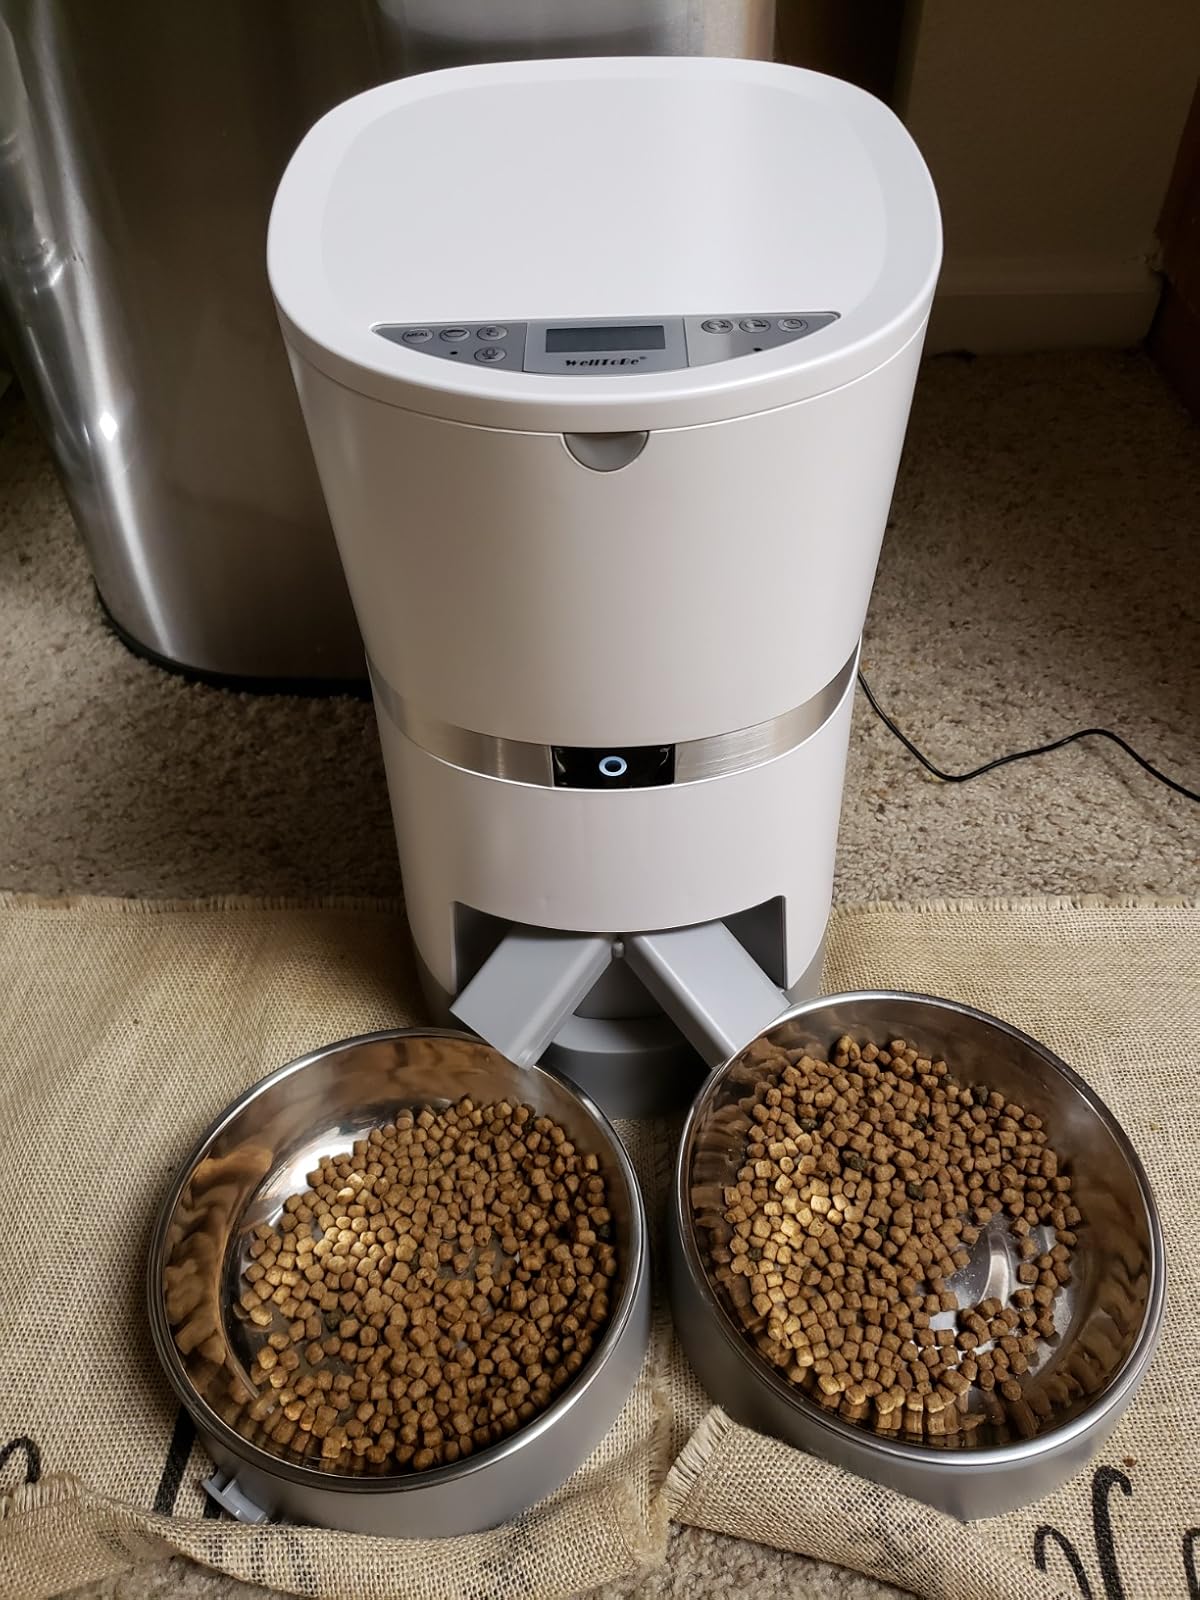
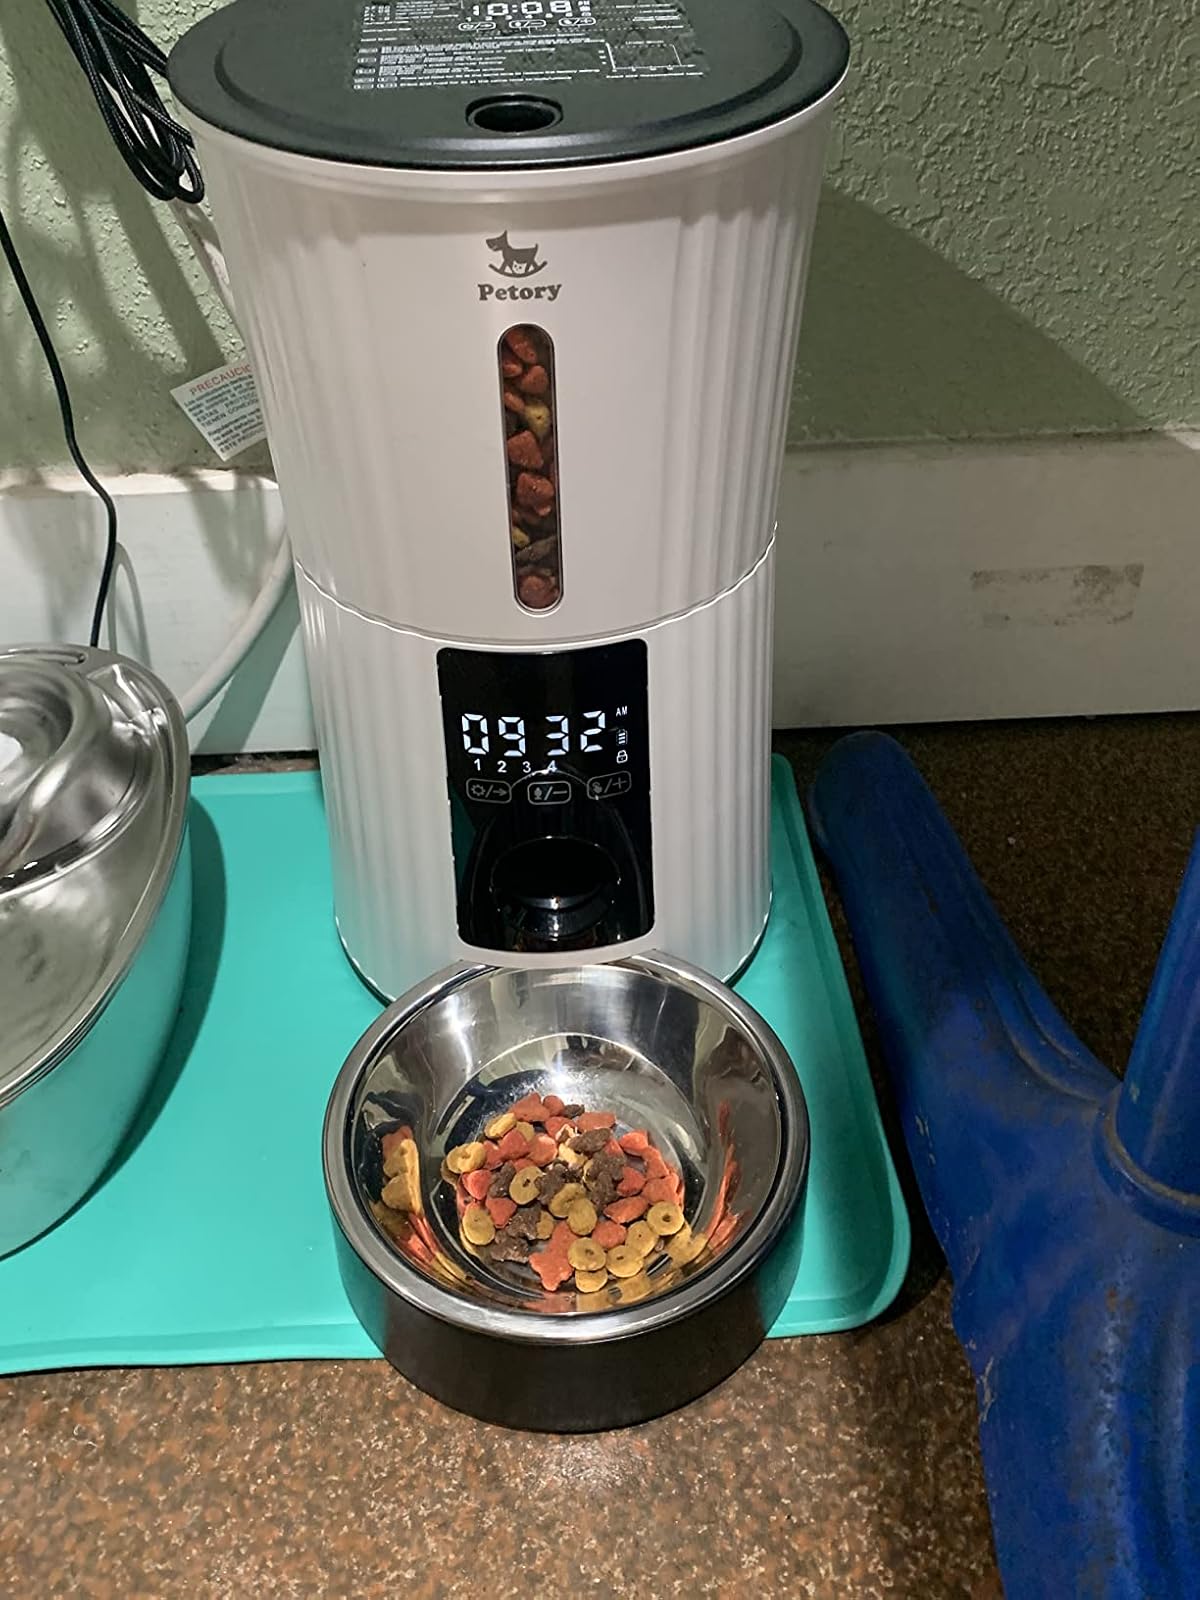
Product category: items_feeder
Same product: no